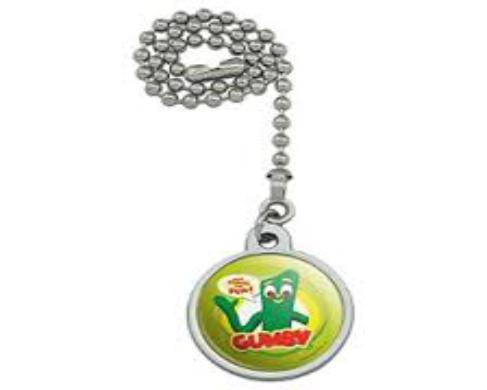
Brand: gumby
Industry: Clothes